Passport to Pimlico

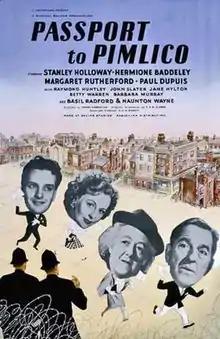
Original UK cinema poster

Passport to Pimlico is a 1949 British comedy film made by Ealing Studios and starring Stanley Holloway, Margaret Rutherford and Hermione Baddeley. It was directed by Henry Cornelius and written by T. E. B. Clarke. The story concerns the unearthing of treasure and documents that lead to a small part of Pimlico to be declared a legal part of the House of Burgundy, and therefore exempt from the post-war rationing or other bureaucratic restrictions in Britain.